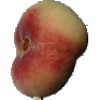
Label: Peach Flat 1